Apple menu

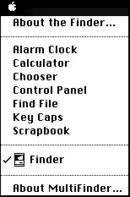
The Apple Menu in System 6.0.8 with MultiFinder enabled, showing the installed Desk Accessories

In System 6.0.8 and earlier, the Apple menu featured a Control Panel, as well as Desk Accessories such as a Calculator, the Scrapbook and Alarm Clock. If MultiFinder (an early implementation of computer multitasking) was active, the Apple menu also allowed the user to switch between multiple running applications.